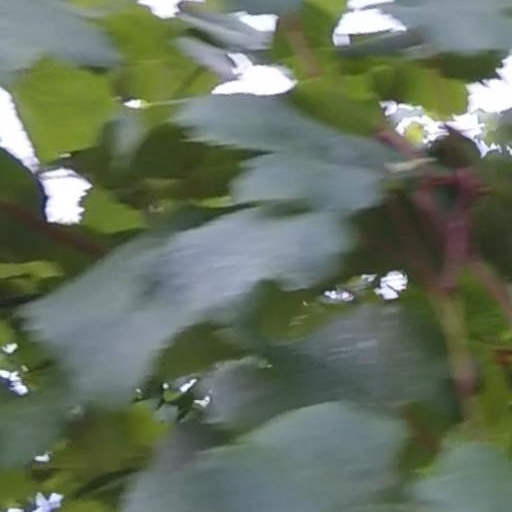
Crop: grape